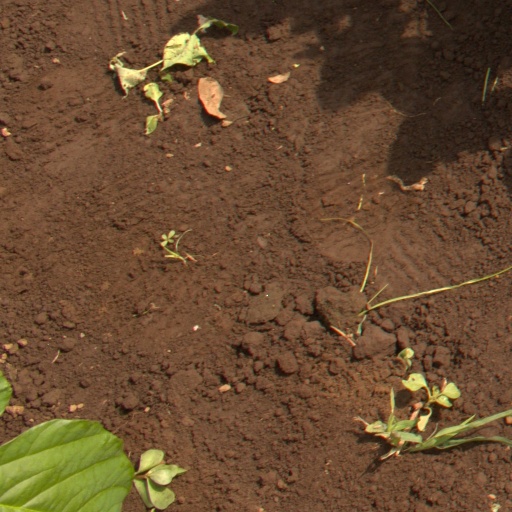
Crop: soybean